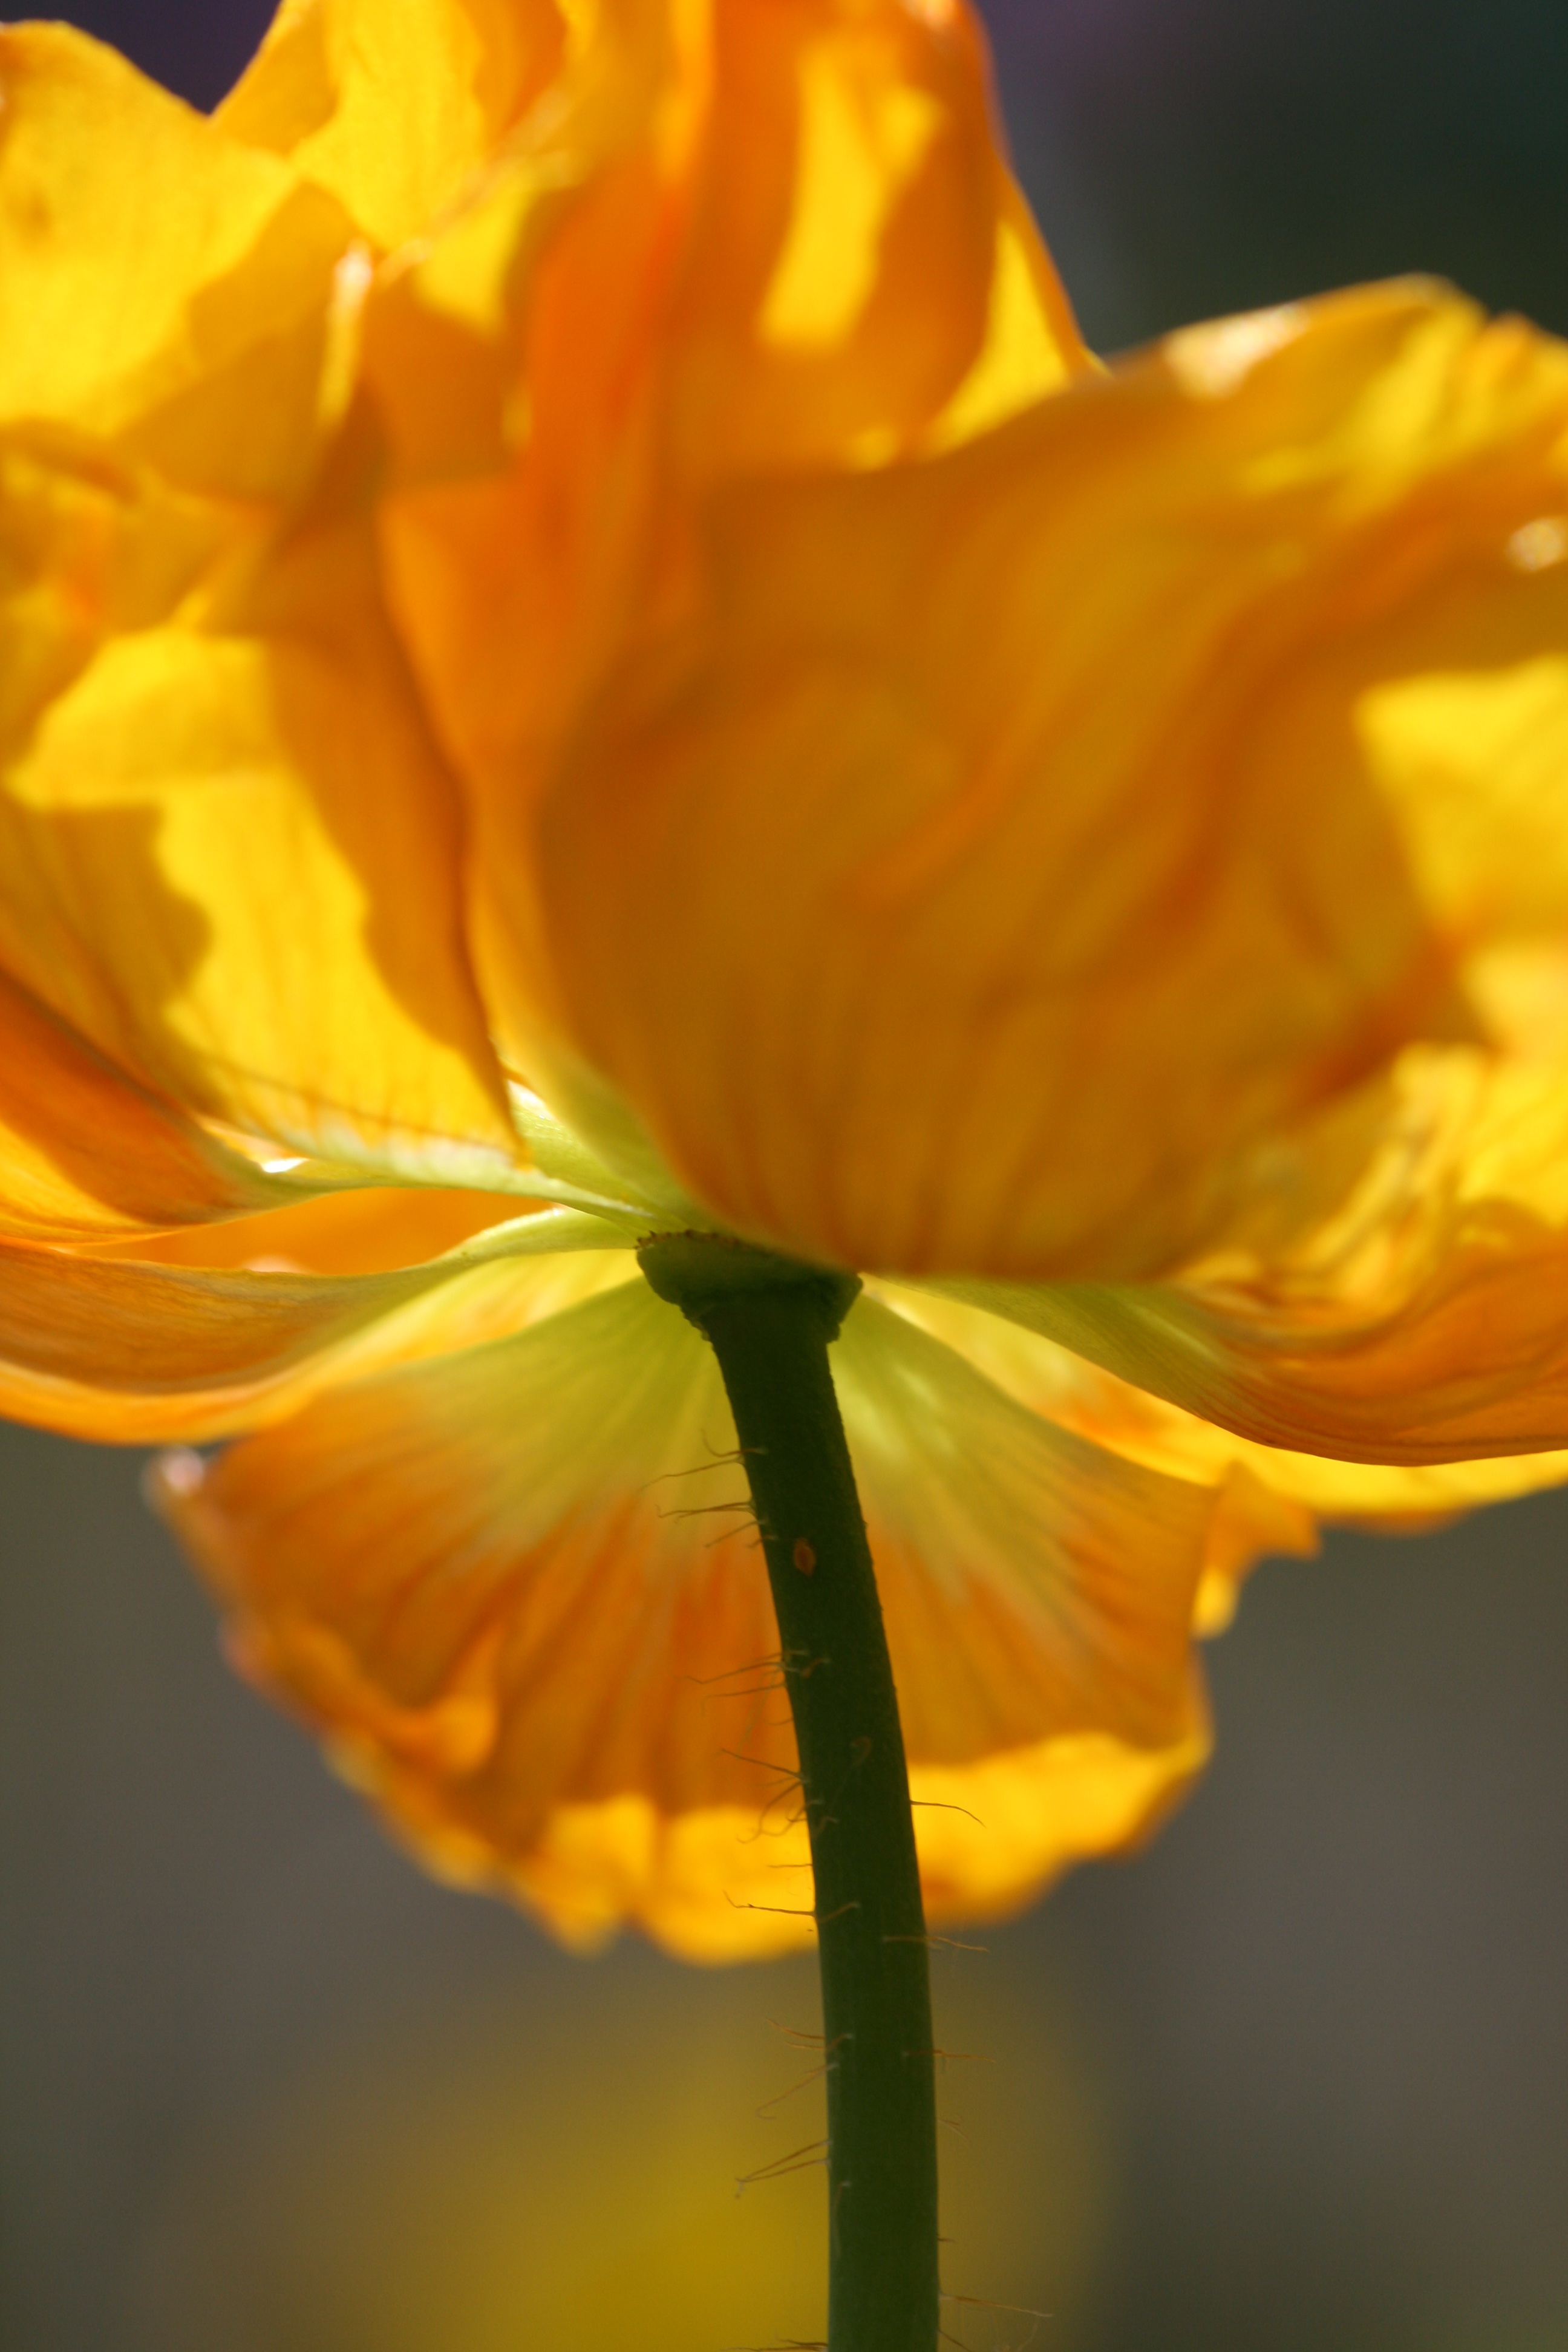
blossom, plant, sunlight, leaf, flower, petal, bloom, yellow, flora, close up, poppy, macro photography, fr hlingsanfang, flowering plant, plant stem, land plant